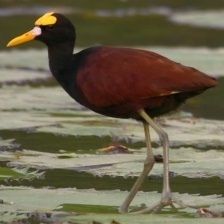
Species: NORTHERN JACANA
Scientific name: JACANA SPINOSA